Rachel Held Evans

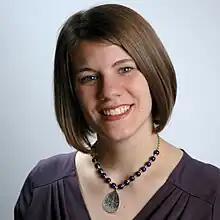
Held Evans c. 2010

Rachel Held Evans (née Rachel Grace Held; June 8, 1981 – May 4, 2019) was an American Christian columnist, blogger and author. Her book "A Year of Biblical Womanhood" was a "New York Times" bestseller in e-book non-fiction, and "Searching for Sunday" was a "New York Times" bestseller nonfiction paperback.